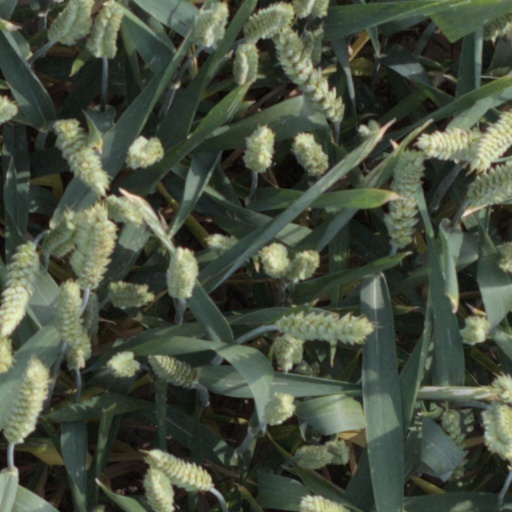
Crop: wheat